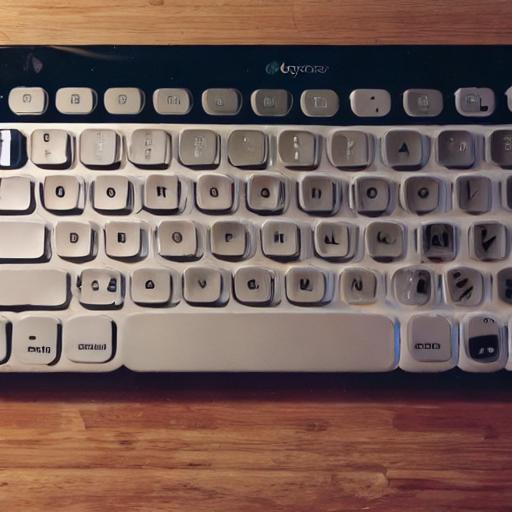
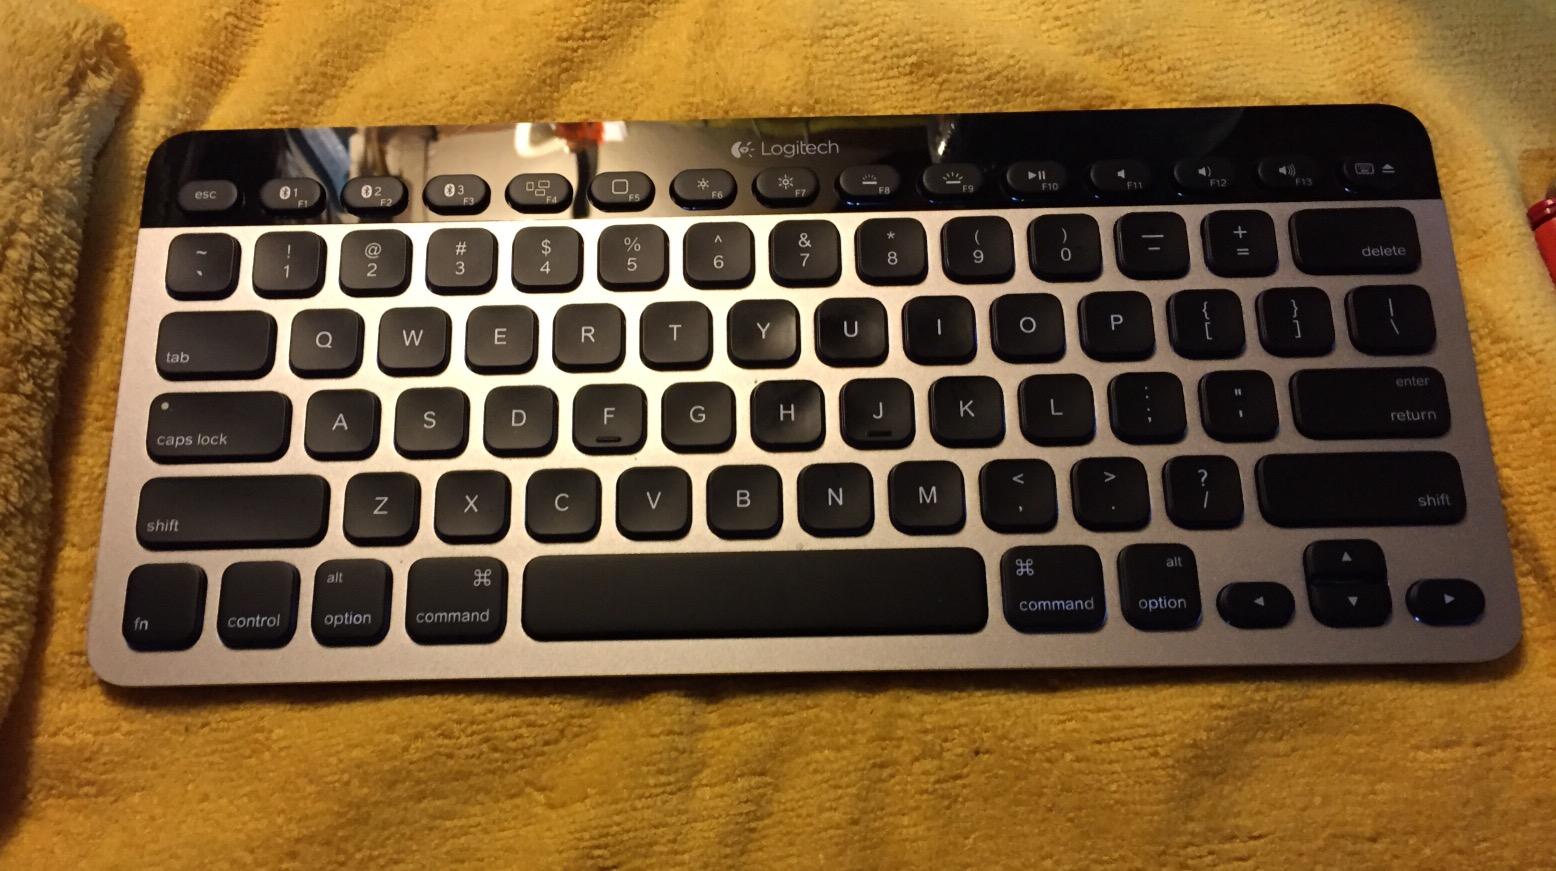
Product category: keyboard
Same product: no